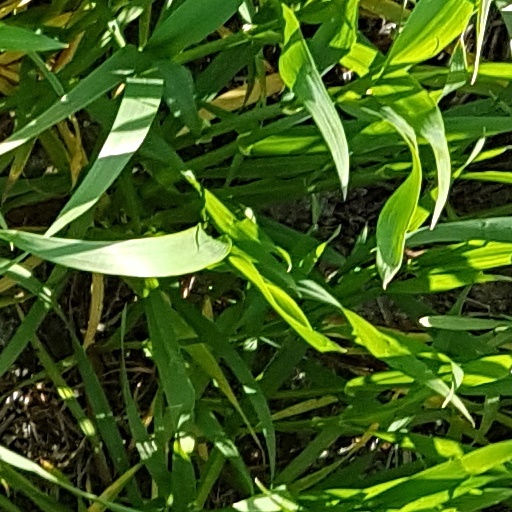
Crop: wheat